Connecticut River

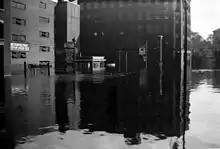
Downtown Hartford, Connecticut, during the 1936 flood

The Treaty of Paris (1783) that ended the American Revolutionary War created a new international border between New Hampshire and the Province of Canada at "northwesternmost headwaters of the Connecticut". Several streams fit this description, and thus a boundary dispute led to the short-lived Indian Stream Republic, which existed from 1832 to 1835.